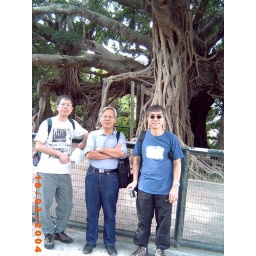
The tree house in Kam Tin